Gazette du Bon Ton

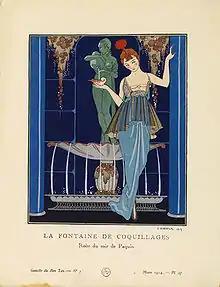
A George Barbier illustration of a Jeanne Paquin gown, published in the March 1914 "Gazette"

The Gazette du Bon Ton was a small but influential fashion magazine published in France from 1912 to 1925. Founded by Lucien Vogel, the short-lived publication reflected the latest developments in fashion, lifestyle and beauty during a period of revolutionary change in art and society. Distributed by Condé Nast, the magazine was issued as the Gazette du Bon Genre in the US. Both titles roughly translate as "Journal of Good Taste" or "Journal of Good Style."